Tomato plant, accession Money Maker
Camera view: bottom (45 deg); turntable rotation: 300 degrees
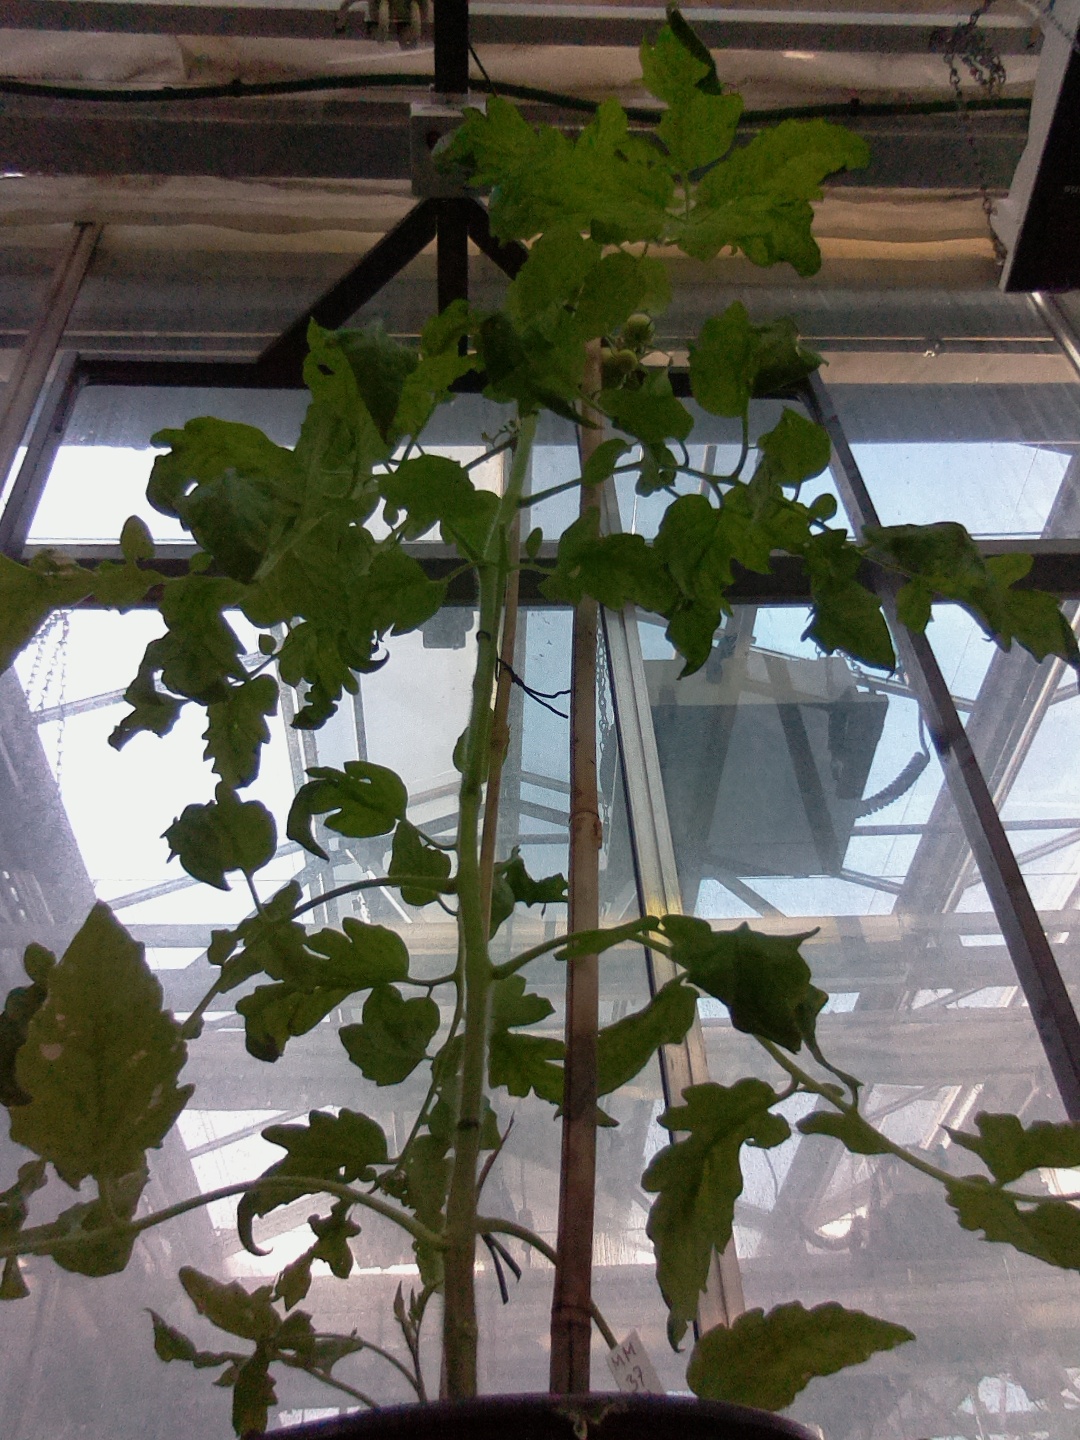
BBCH growth stage 71: 10%-20% of final fruit size